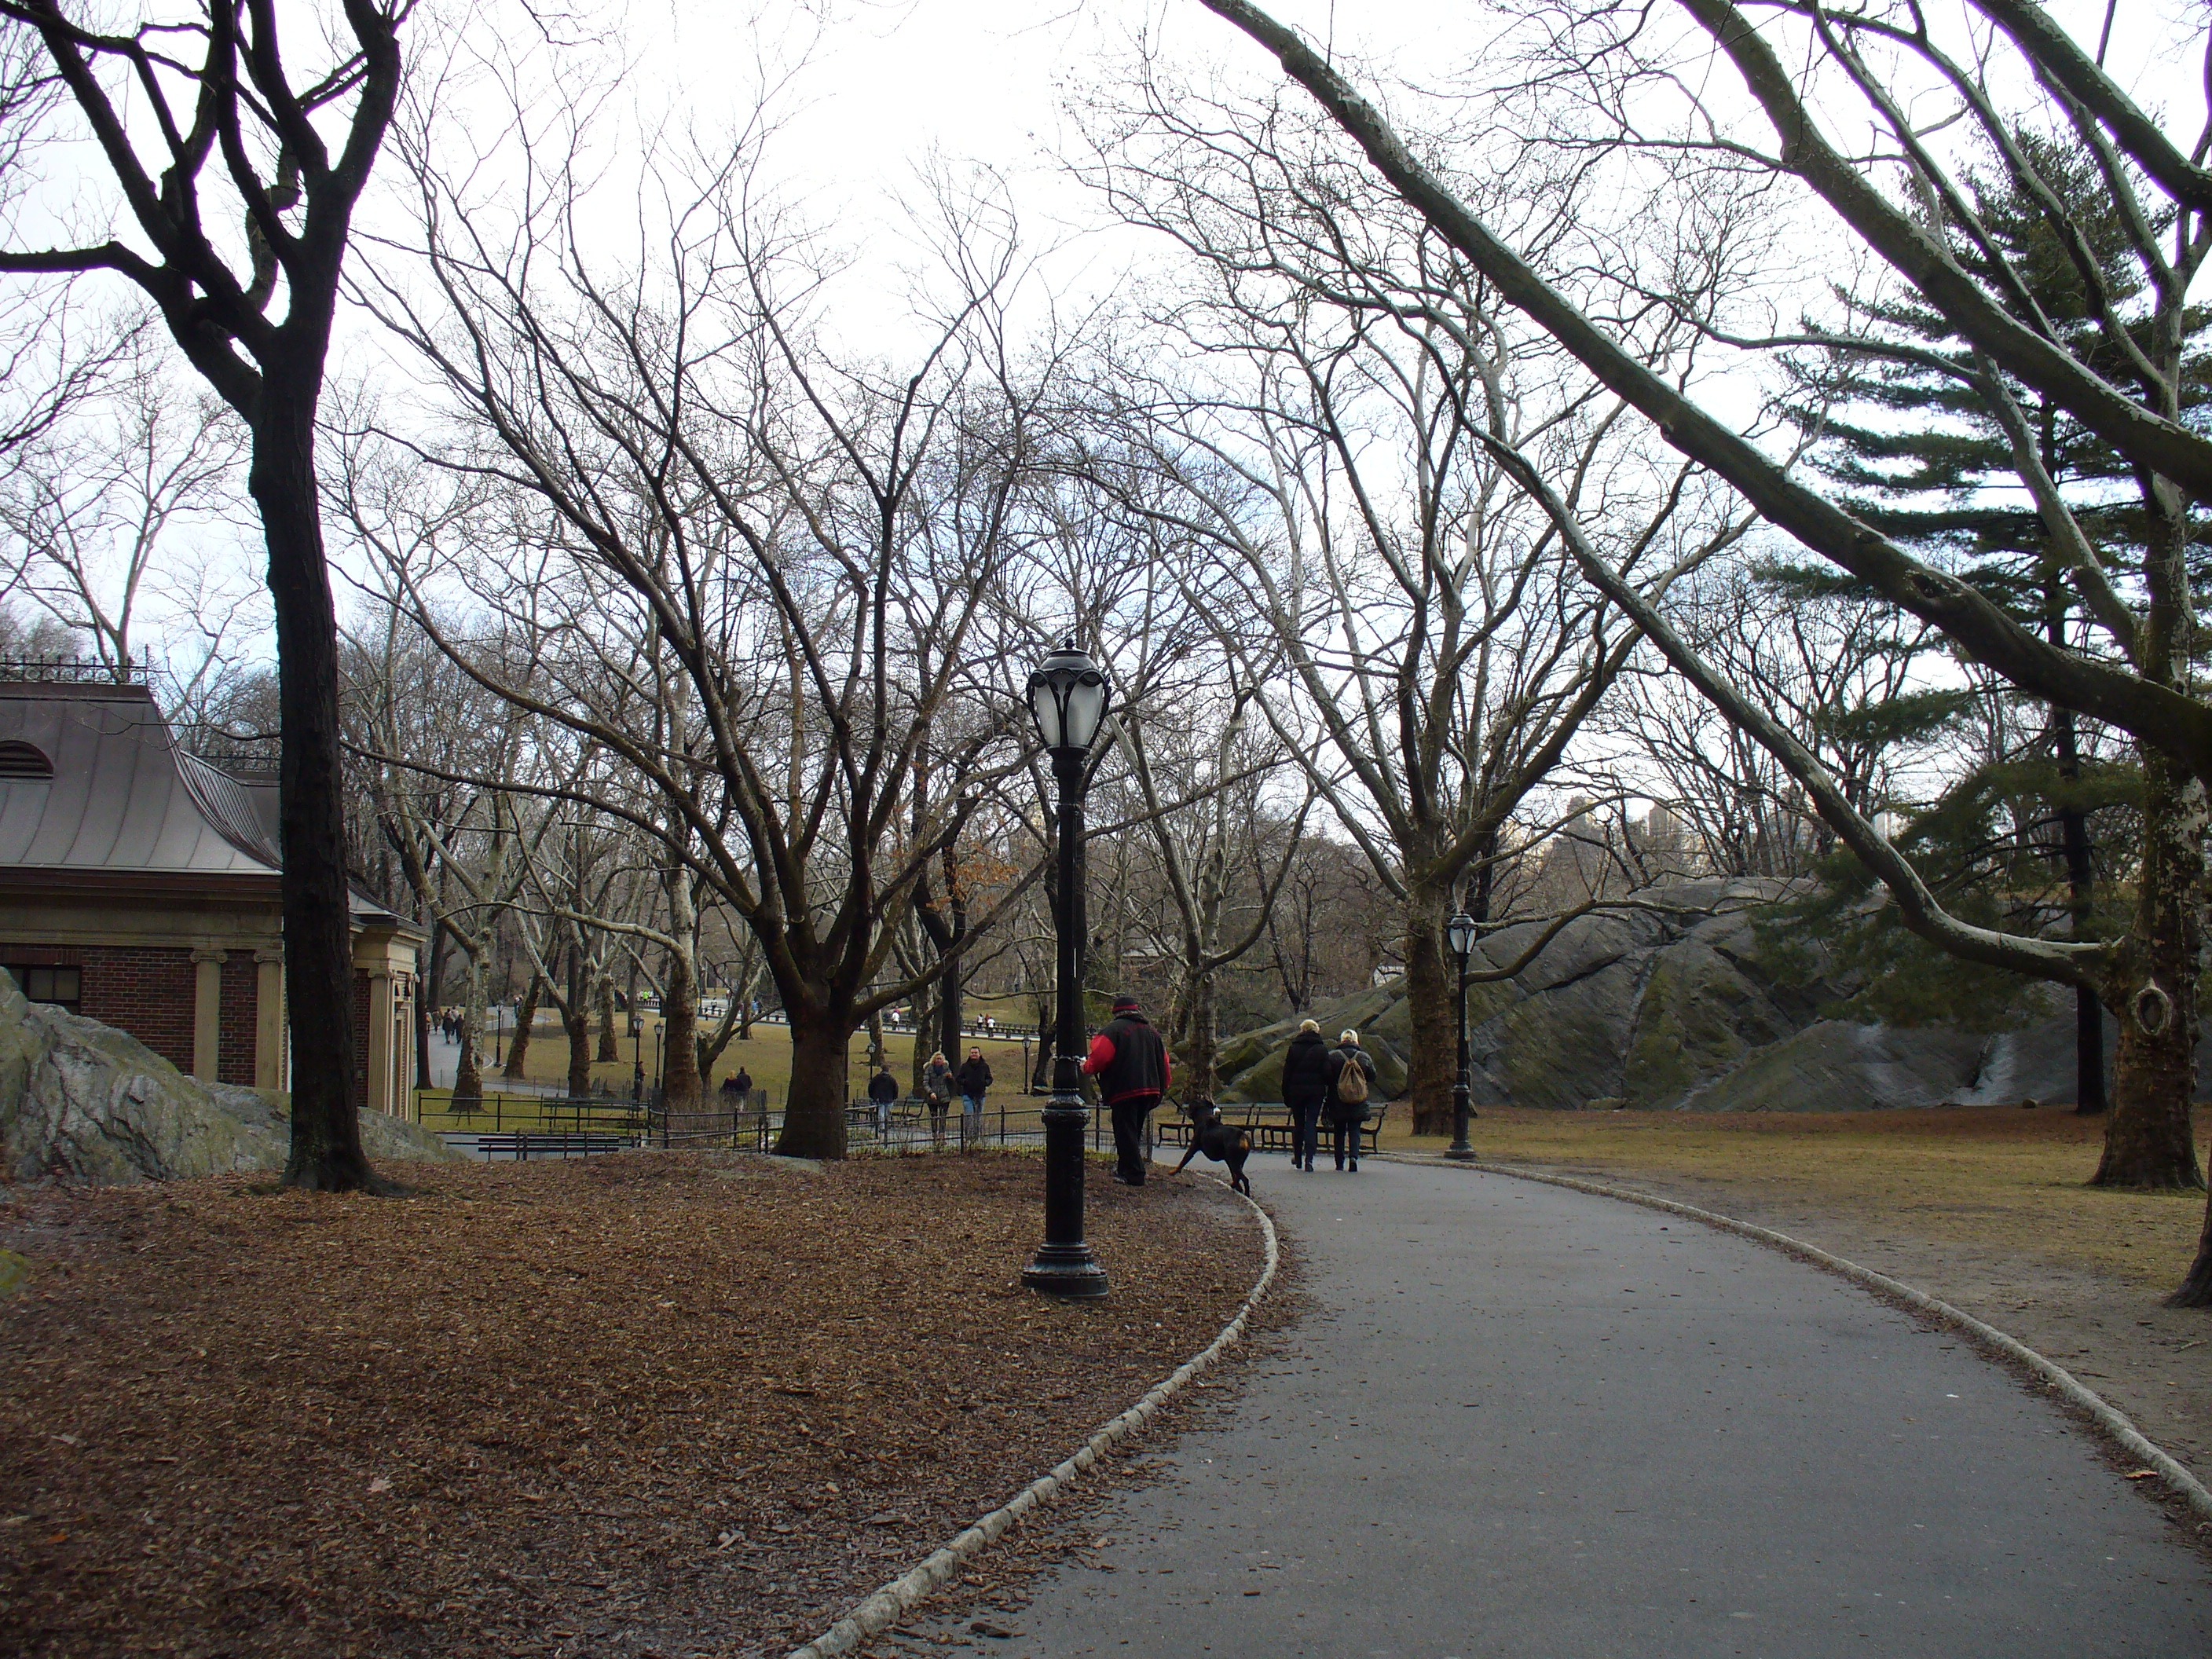
tree, nature, winter, plant, flower, new york, manhattan, spring, park, season, central park, trees, neighbourhood, woody plant